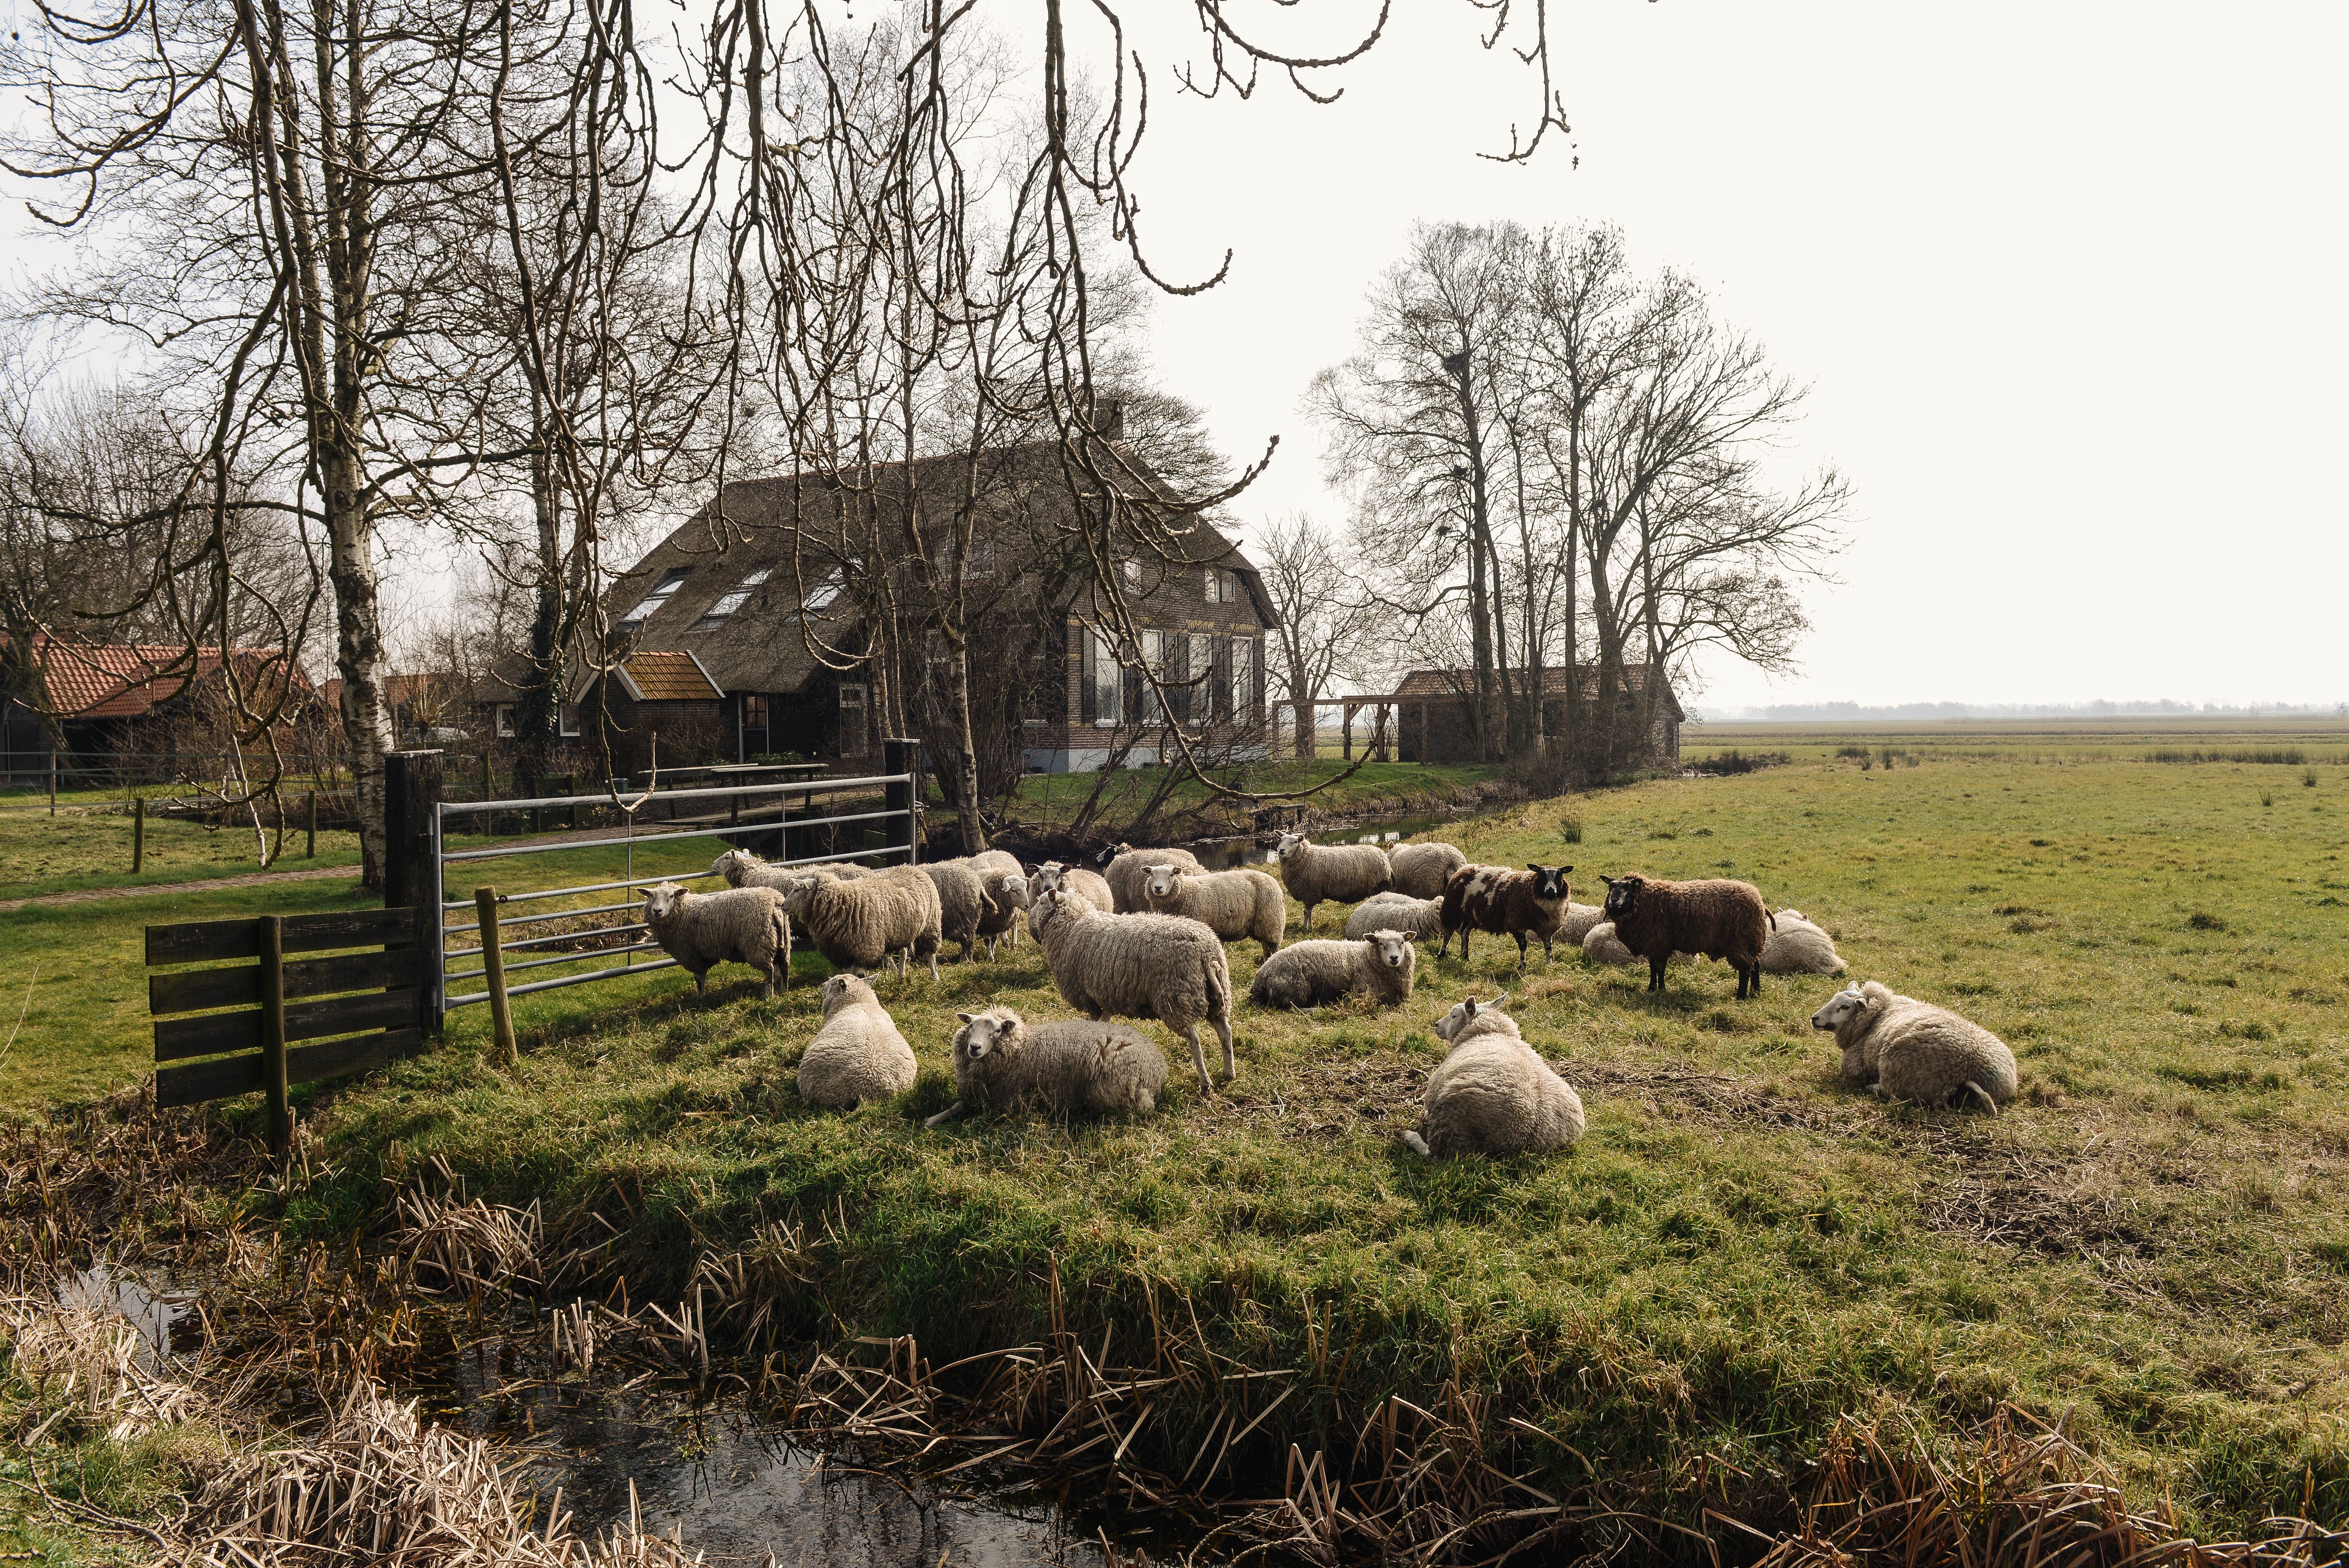
grass, field, farm, meadow, pasture, grazing, sheep, sheeps, rural area